Air-Sea Battle

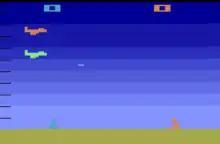
Gameplay of "Air-Sea Battle" in the "Anti-Aircraft Game" variant. The comb-like graphics on the left are leftover visual artifacts from Kaplan's code to allow for more moving objects on the screen.

Kaplan would design "Air-Sea Battle" for the system. The initial games for the Atari VCS were all being developed roughly in tandem leading to the developers to exchange ideas. As Kaplan say saw all the modes of gameplay being created for "Combat" (1977), he decided to incorporate a variety of alternate modes for "Air-Sea Battle". Steven Fulton of Game Developer said Kaplan's game was based on the arcade games "Anti-Aircraft" (1975) and "Destroyer" (1977). Kevin Bunch, author of "Atari Archive" (2023) said the different modes in the games were similar to earlier arcades games, such as Midway's "Sea Wolf" (1976) and Meadow Games' "Drop Zone 4" (1975). Kaplan had acknowledged the influence "Anti-Aircraft", saying that "In those days, we just ripped off anything we could make work." Kaplan found making various modes for the games relatively easy to make in regards to the Atari VCS hardware. At the request of Sears, Kaplan changed what were once dogs into rabbits for the "Shooting Gallery Games" mode.